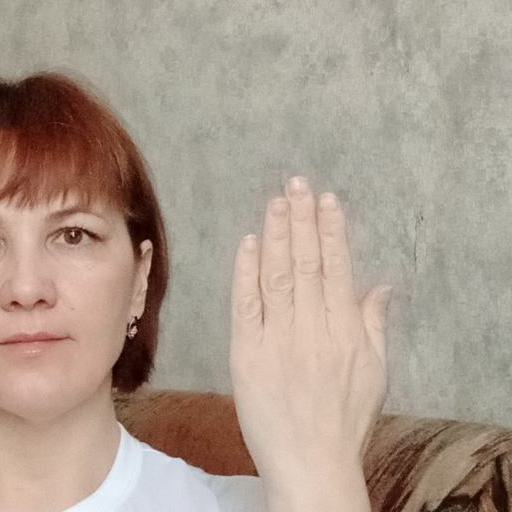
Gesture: stop_inverted